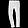
Label: Trouser